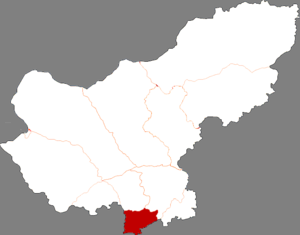
La bannière de Taibus est une subdivision administrative de la région autonome de Mongolie-Intérieure en Chine. Elle est placée sous la juridiction de la ligue de Xilin Gol.